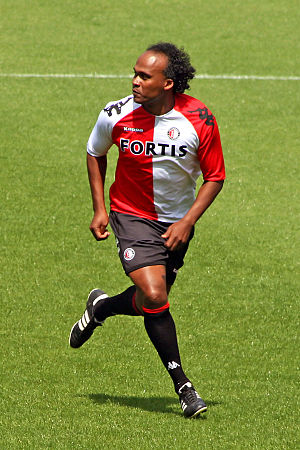
Gaston Taument
Gaston Taument er en tidligere hollandsk fodboldspiller, der spillede som kantspiller hos adskillige europæiske klubber, samt for Hollands landshold. Af hans klubber kan blandt andet nævnes Feyenoord i hjemlandet, portugisiske Benfica samt Rapid Wien i Østrig.